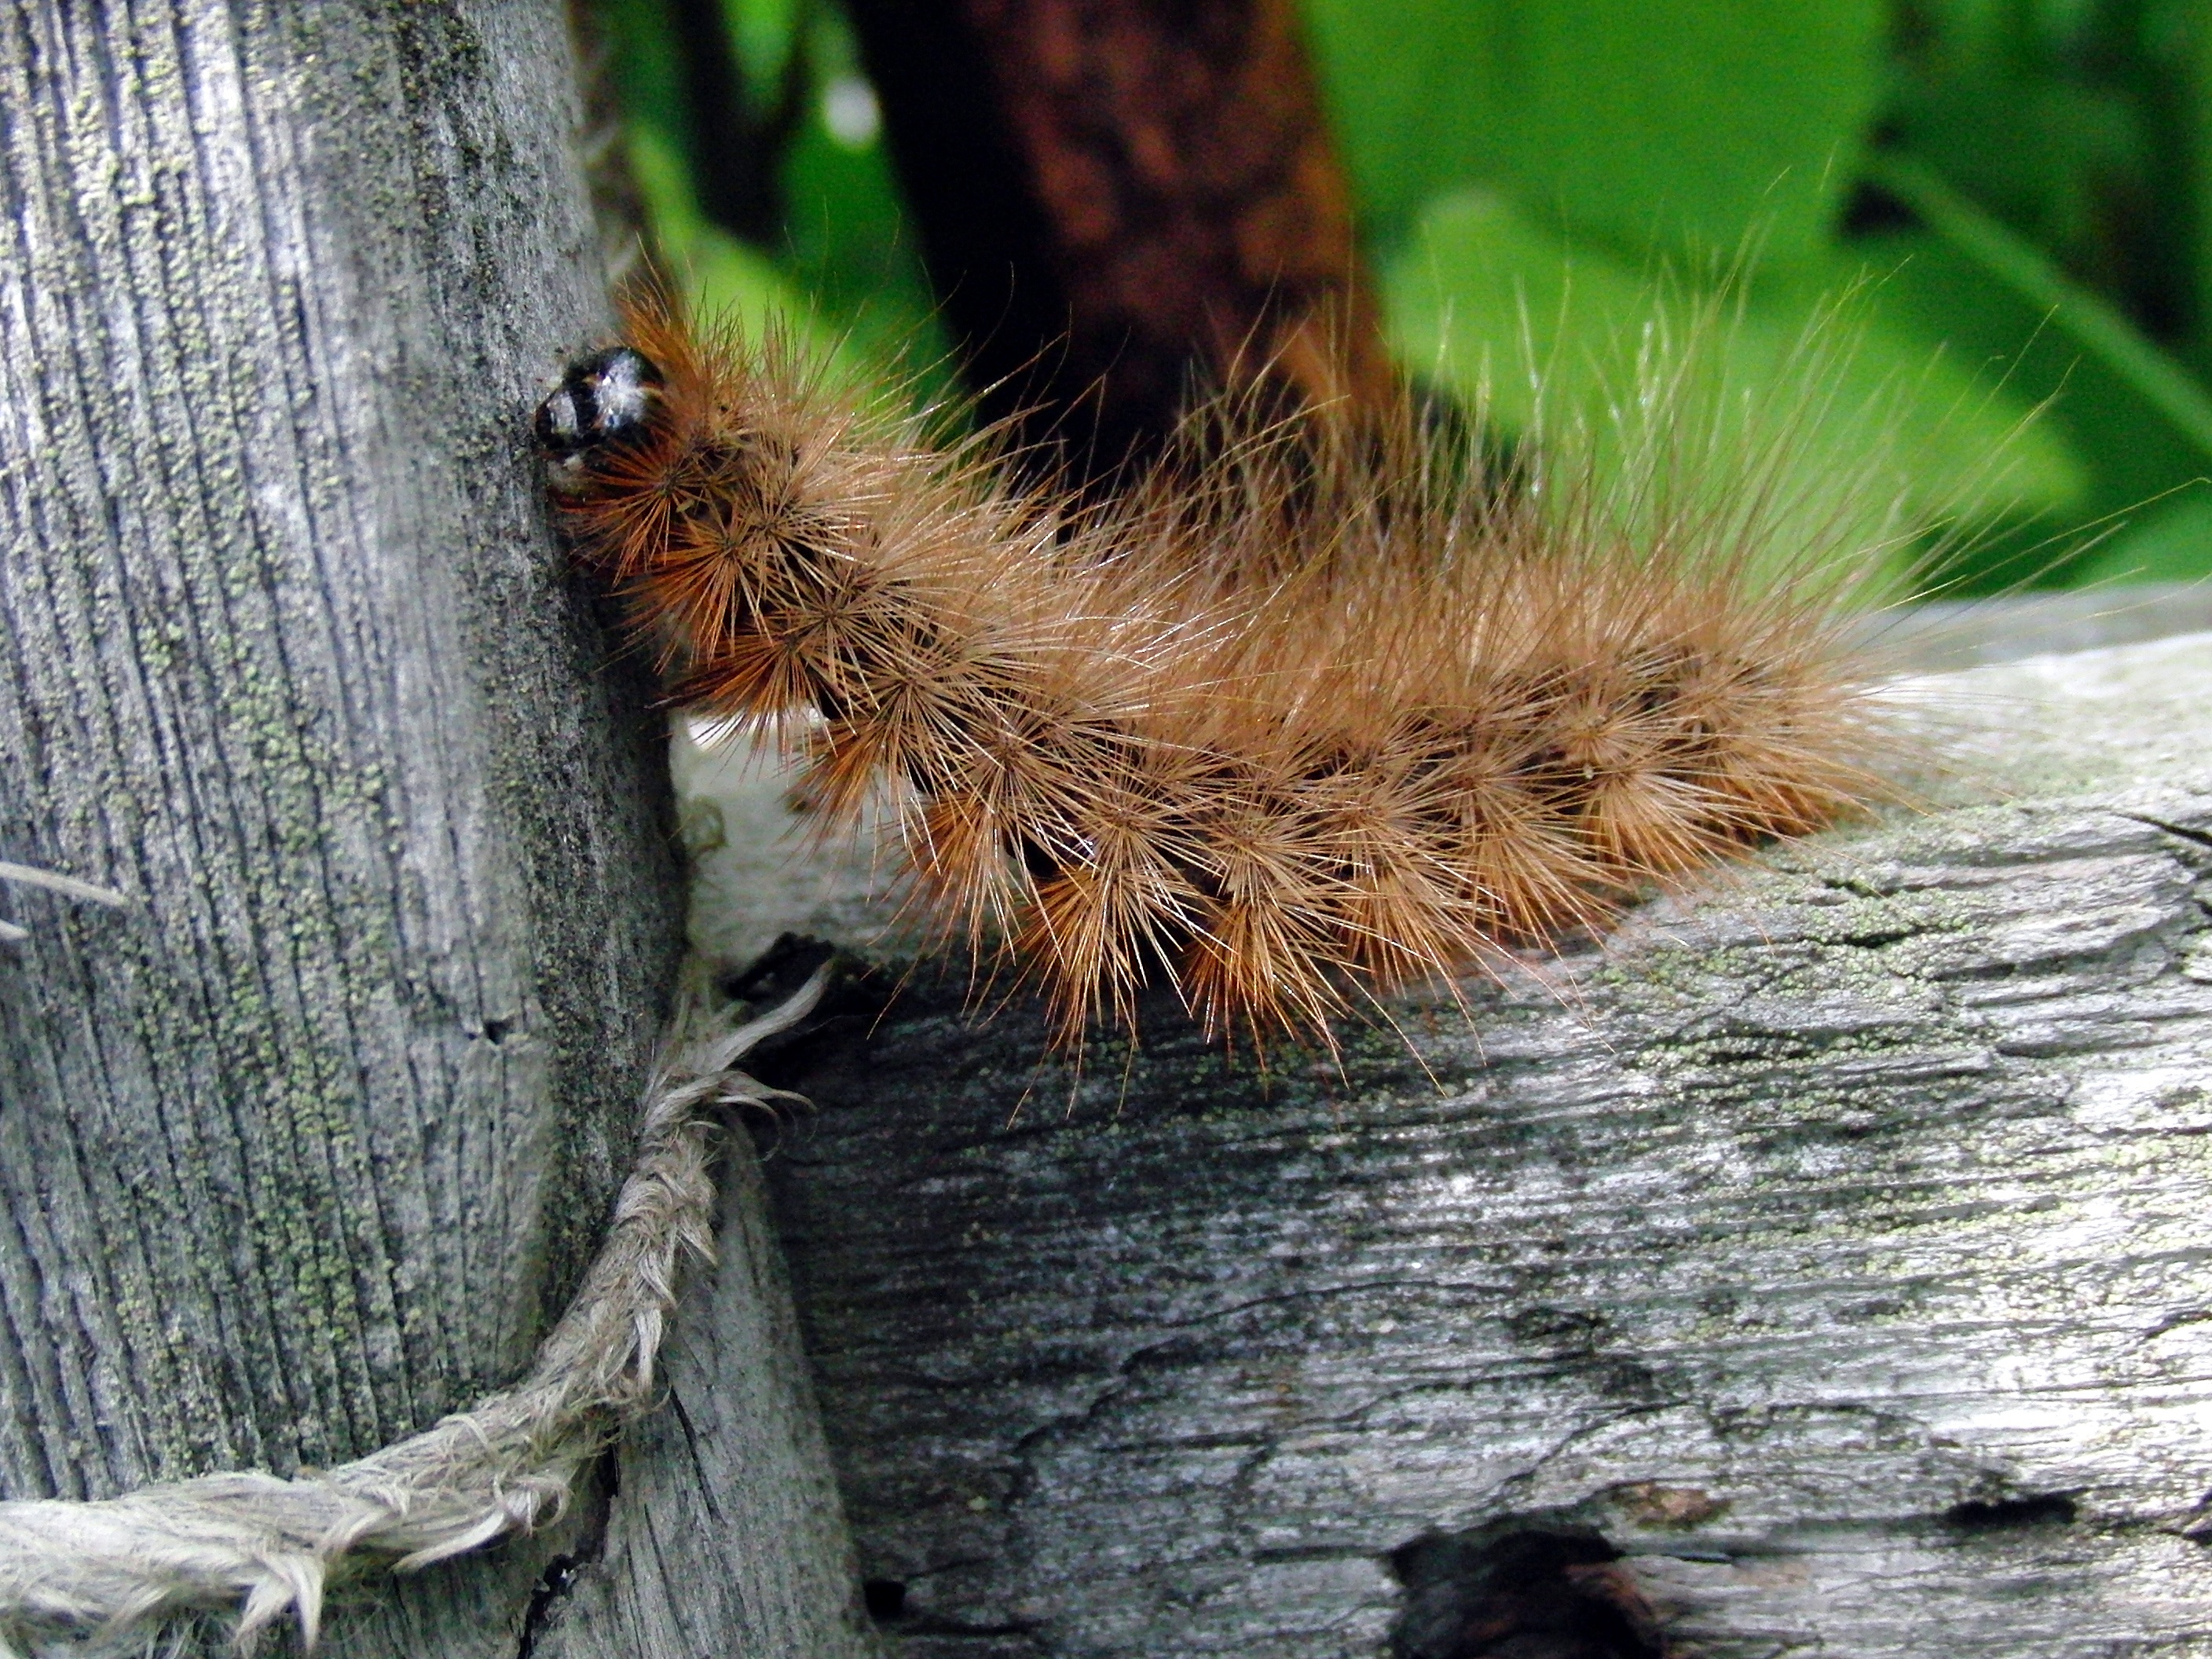
tree, nature, summer, wildlife, insect, macro, moth, fauna, invertebrate, caterpillar, close up, boards, larva, macro photography, brown caterpillar, the larvae of insects, a larva of butterfly, plant stem, moths and butterflies, shaggy tracks